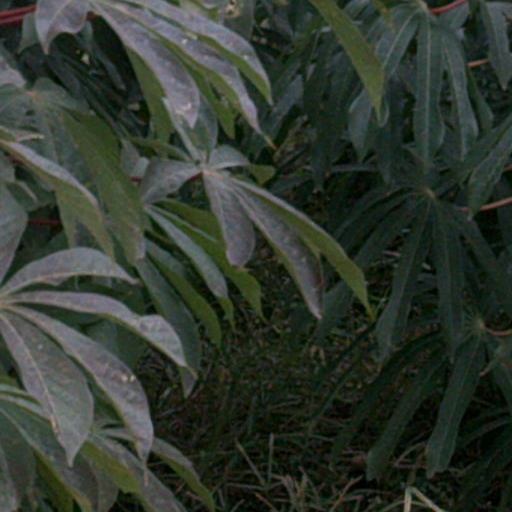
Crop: cassava